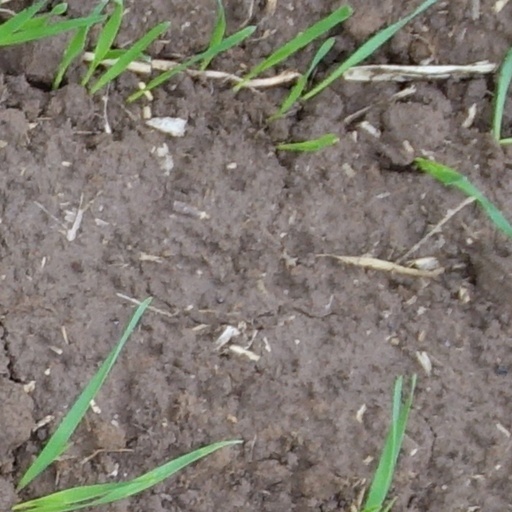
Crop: wheat